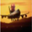
Label: airplane